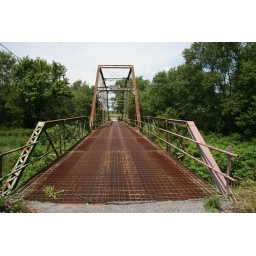
Abandoned truss bridge near Gettysburg, PA. Built in 1894 the center span is a Baltimore truss with pony truss approaches.